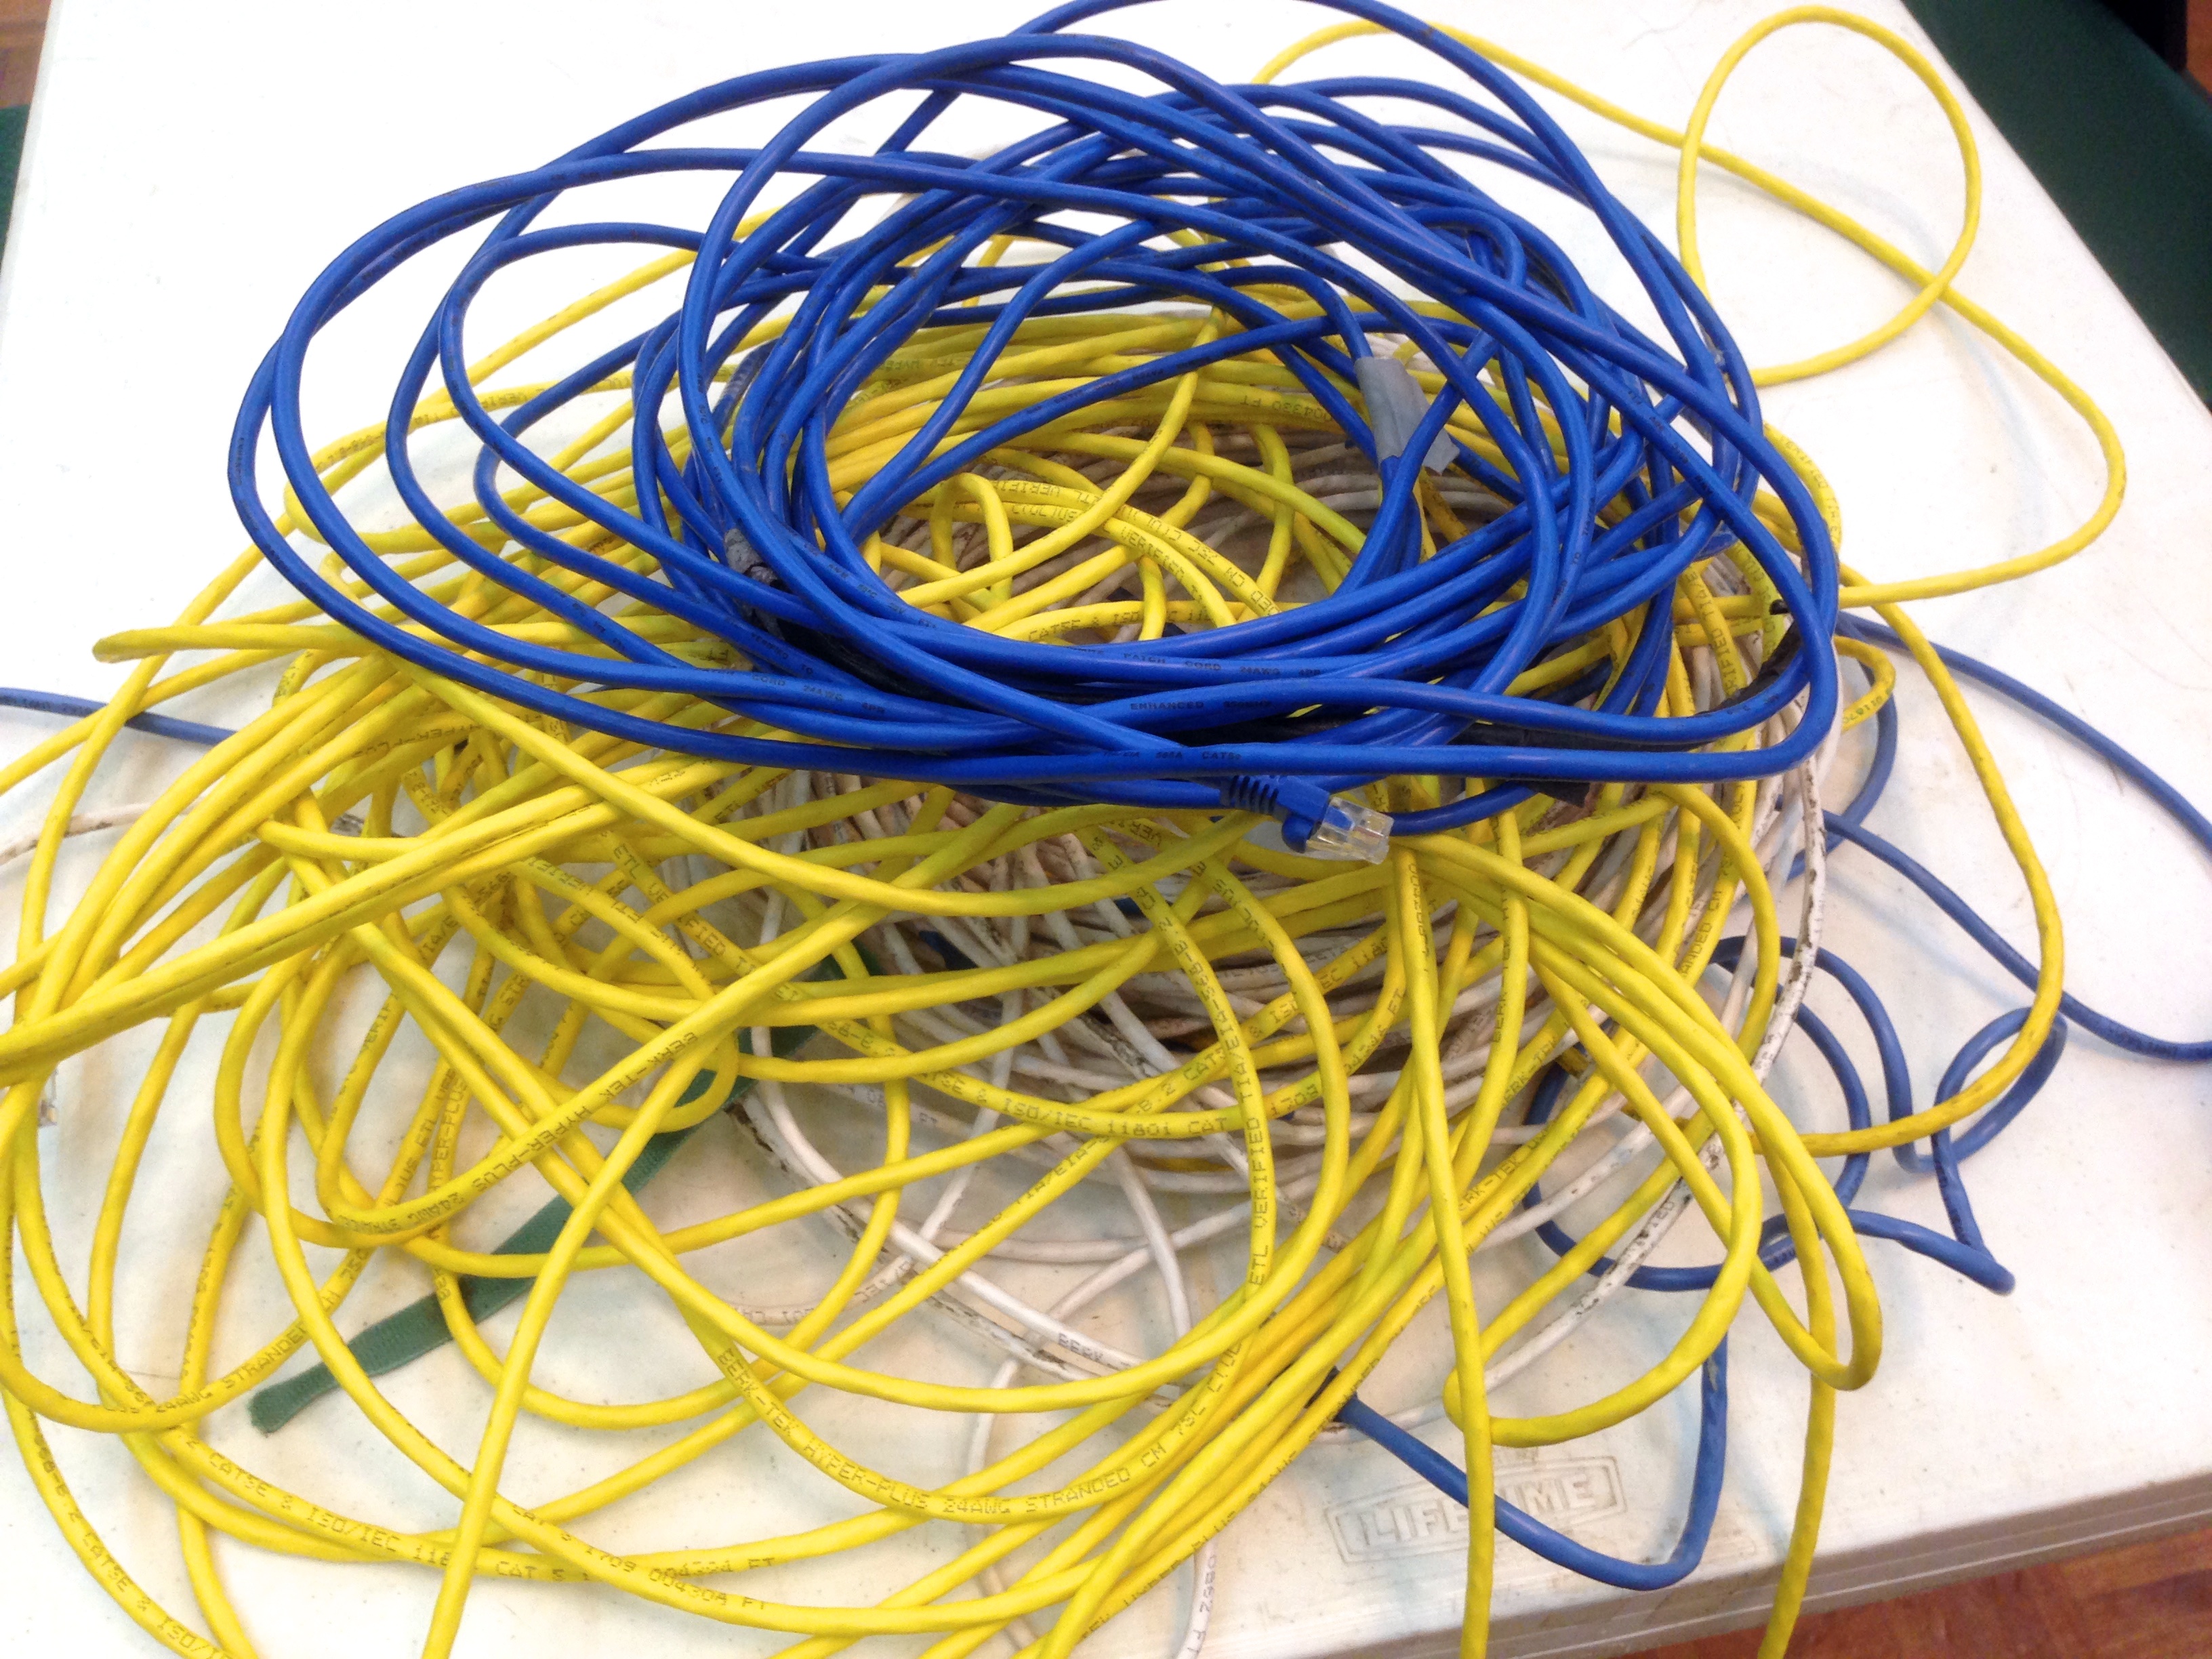
technology, wire, product, 2015365, electrical wiring, electrical supply, electronics accessory